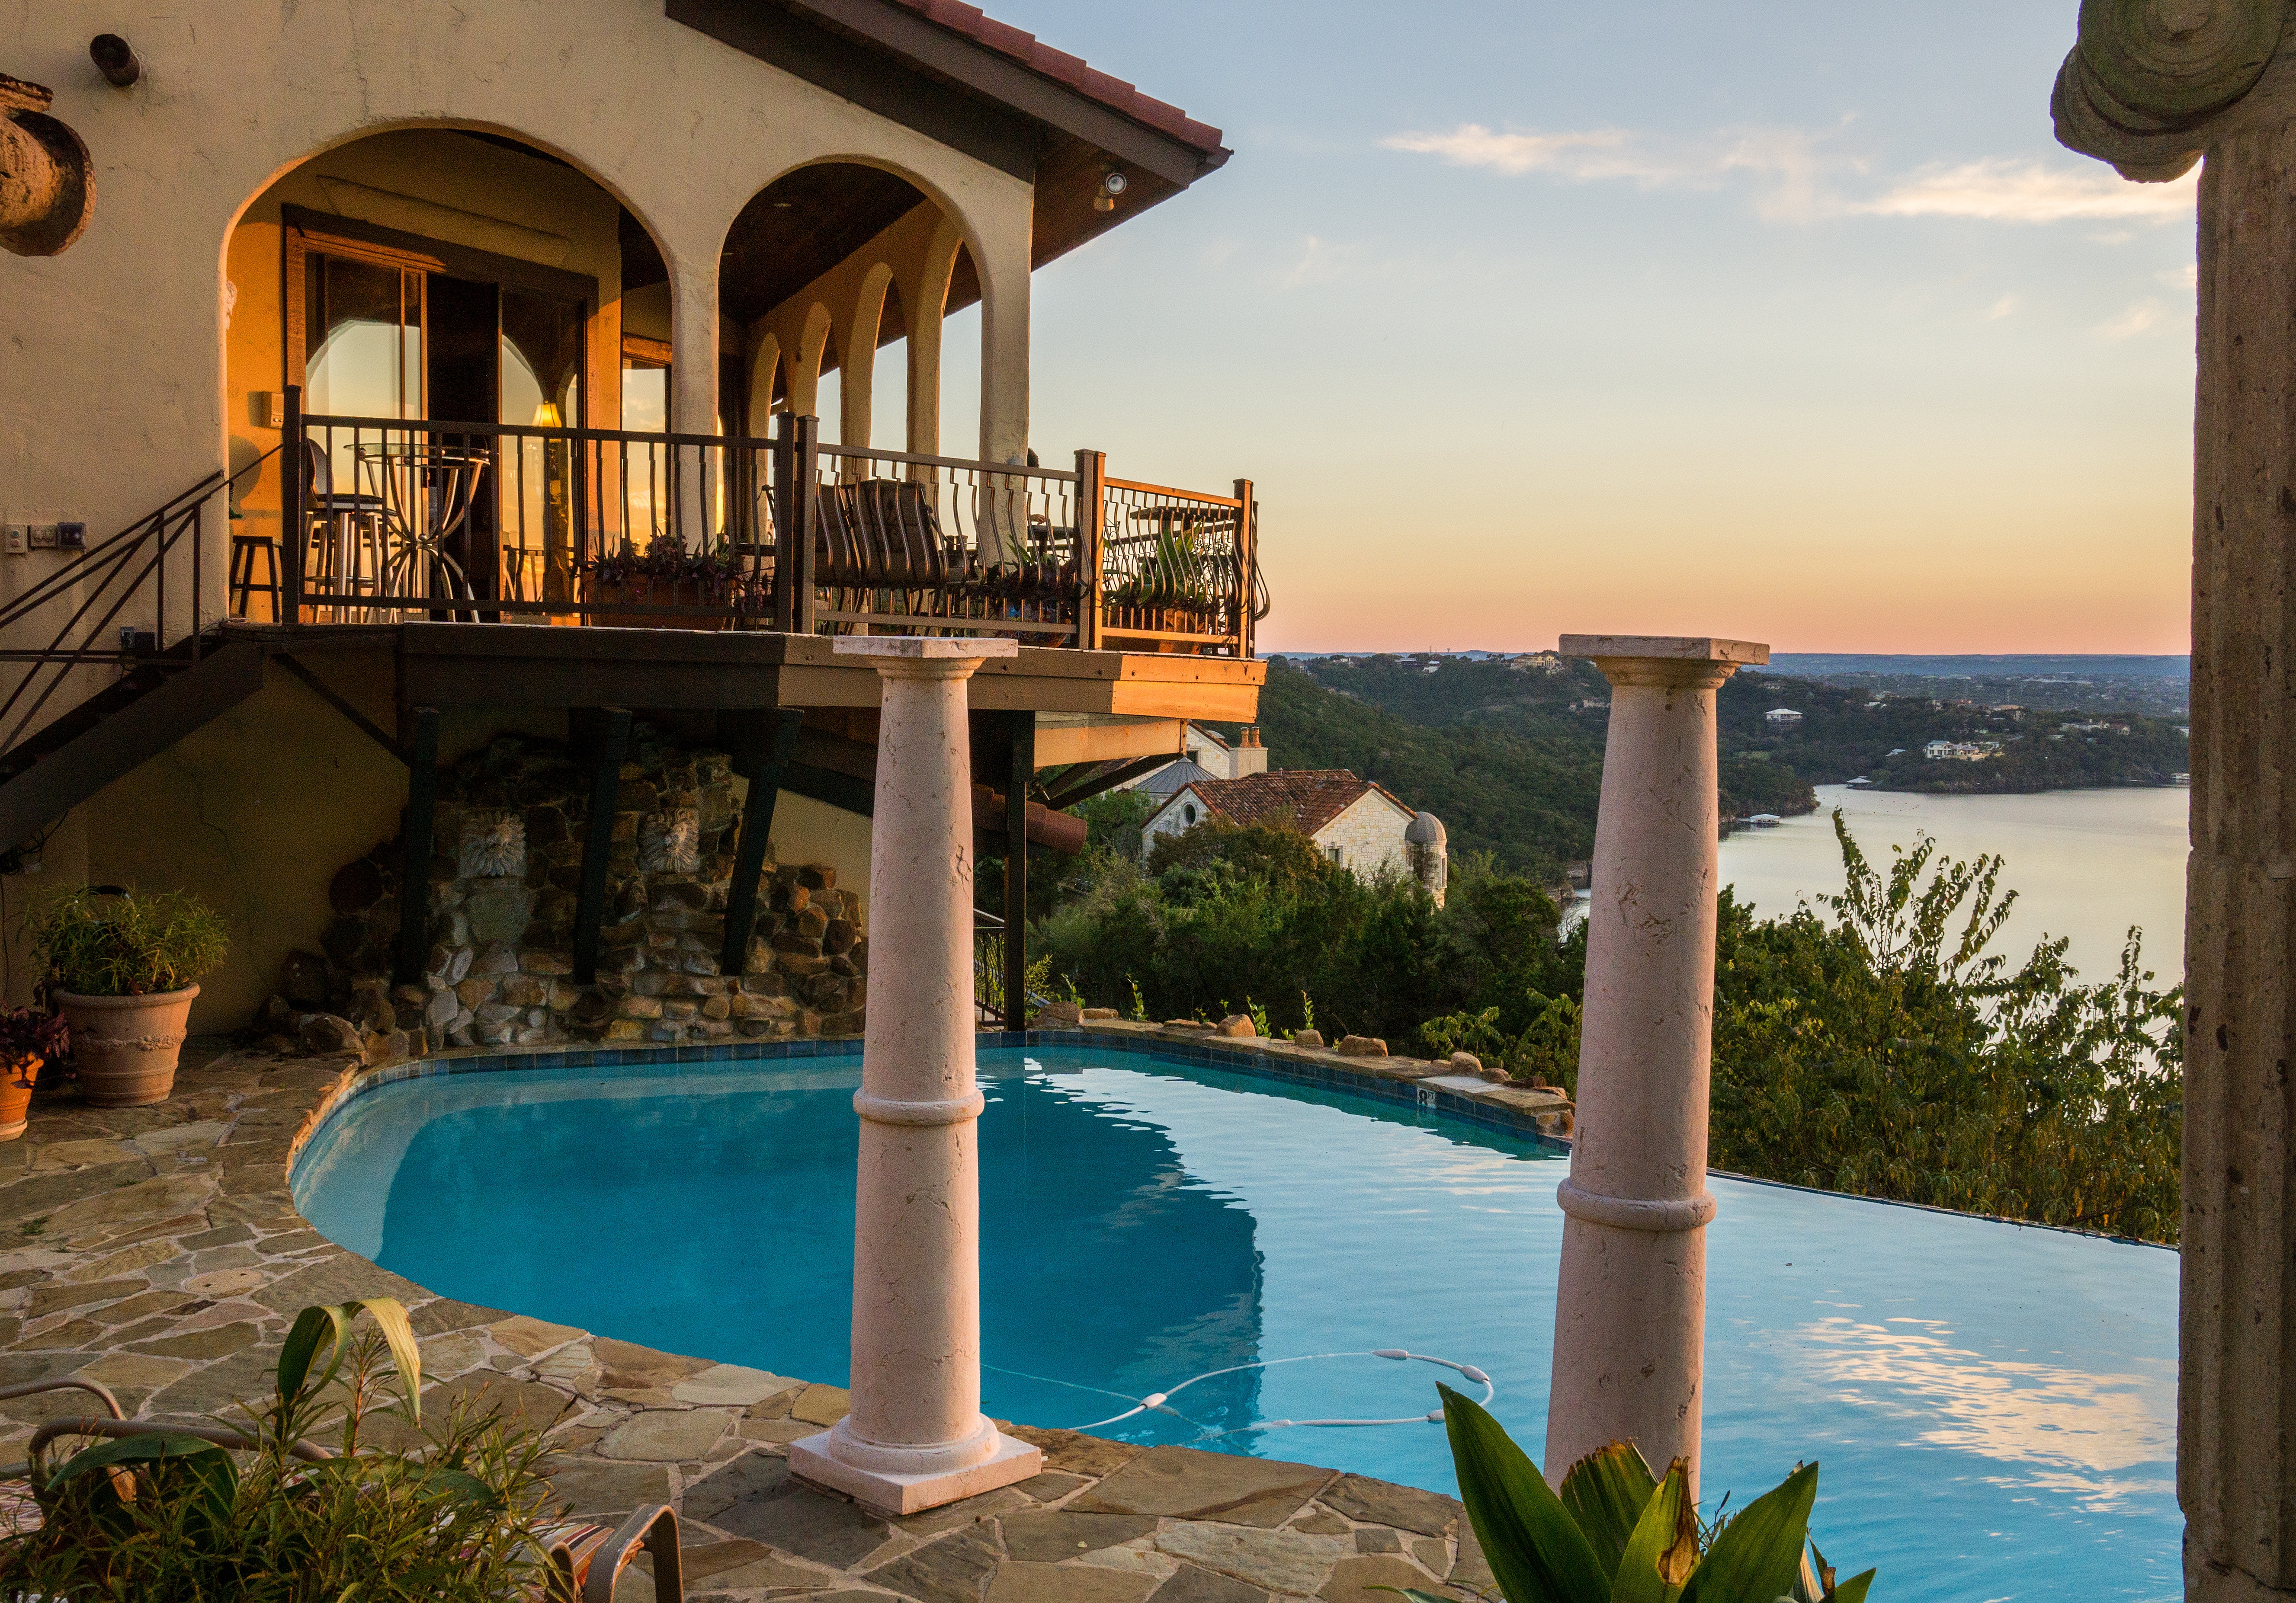
sea, ocean, sunset, villa, mansion, house, home, vacation, evening, relax, swimming pool, property, colors, luxury, resort, spa, estate, hacienda